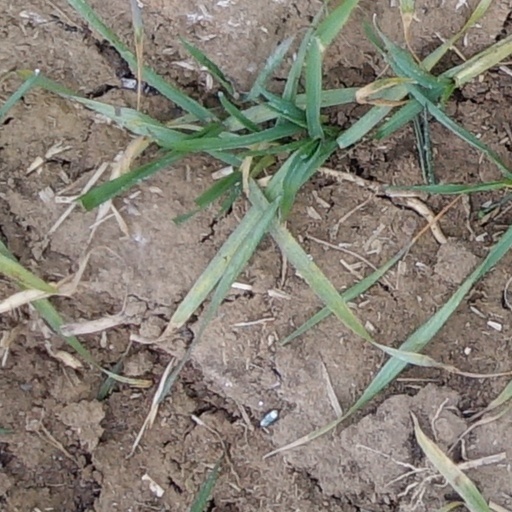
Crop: wheat